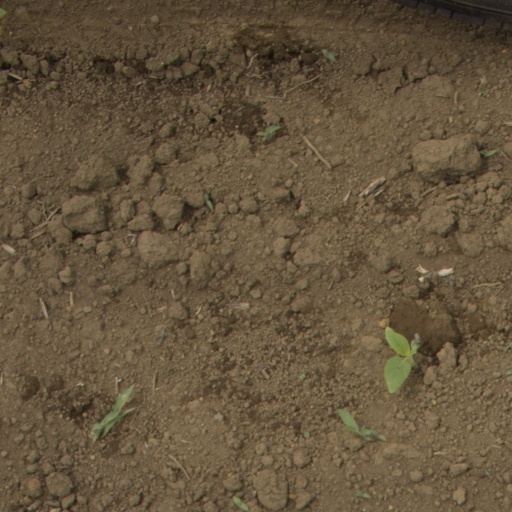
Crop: Jerusalem artichoke